Habitat 67

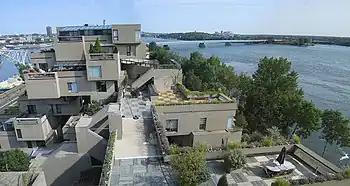
Habitat 67's interlocking forms, connected walkways and landscaped terraces were key in achieving Safdie's goal of a private and natural environment within the limits of a dense urban space.

Habitat 67 comprises 354 identical, prefabricated concrete forms arranged in various combinations, divided into three pyramids, reaching up to 12 residential storeys, with a parking level, and a building services level. Together these units created 146 residences of varying sizes and configurations, each formed from one to eight linked concrete units. The complex originally contained 158 apartments, reduced from the original vision of 1,200, but several apartments have since been joined to create larger units, reducing the total number. Each unit is connected to at least one private landscaped garden terrace, built on the roof of the level below, which can range from approximately in size. The apartments each had a moulded plastic bathroom and a modular kitchen.